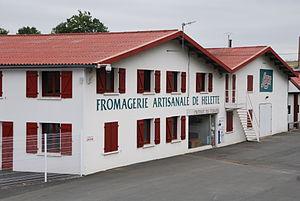
La fromagerie Agour Gasnategia à Hélette
Hélette est une commune française, située dans le département des Pyrénées-Atlantiques en région Nouvelle-Aquitaine.
Ardi-Gasna est une marque commerciale déposée appartenant à la société française fromagerie Agour Gasnategia implantée à Hélette dans le département des Pyrénées-Atlantiques au Pays basque français. Elle est apposée sur une des multiples productions de fromages portant l'appellation d'origine protégée ossau-iraty fabriquées au Pays basque.